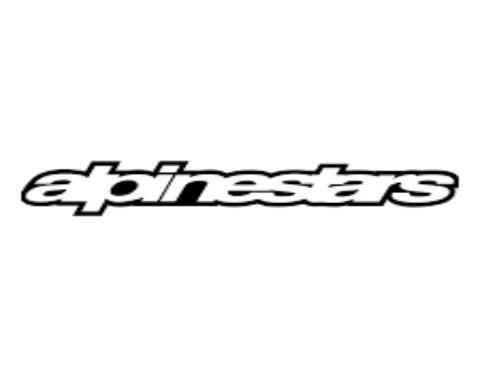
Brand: alpinestars-1
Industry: Clothes